Tory Christman

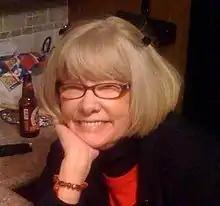
Christman in 2008

Tory Christman (born June 27, 1947) is an American critic of Scientology and former member of the organization. Originally brought up a Catholic, Christman turned to Scientology after being introduced to the book "" authored by Scientology founder L. Ron Hubbard while staying with her parents in Chicago. She identified with concepts described in the book including the idea of attaining the Scientology state of clear, and became a member of the organization in 1969. She hitchhiked from Chicago to Los Angeles, in order to begin the process of studying Scientology, and initially felt that it helped improve her life. In 1972, she joined the core group of staff members within Scientology called the Sea Org. After being a member of the Scientology organization for ten years, Christman reached the spiritual Operating Thetan level of OT III, and learned the story of Xenu. She subsequently rose to a higher Operating Thetan level of OT VII, the second-highest within the organization. Her medical condition of epilepsy caused difficulty while in Scientology, as the organization did not approve of taking medication in order to manage her condition.